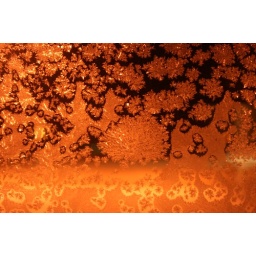
This is actually the frost on my friends front door Saturday night. There's cars passing by in the background.